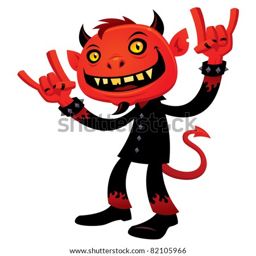
cartoon illustration of a grinning devil character with heavy metal , rock and roll , horns hand signs .